Pinkney H. Walker

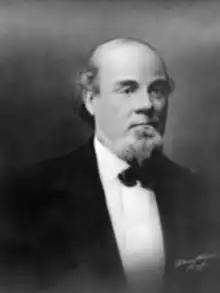
Walker's portrait at the Illinois Supreme Court.

Born in Adair County, Kentucky, Walker moved to Rushville, Illinois where he worked in a general store as a clerk. He studied law and was admitted to the Illinois bar in 1839. Walker practiced law in Macomb, Illinois and then returned to Rushville, Illinois. In 1853, Walker served as an Illinois circuit court judge. From 1858 until his death in 1885, Walker served on the Illinois Supreme Court and was the chief justice. Walker died at his home in Rushville from a carbuncle on his neck.